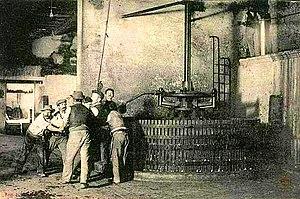
Pressoir à Beziers dans les années 1900
Le terrasses-de-béziers est un vin produit autour de Béziers, dans l'Hérault, sous l'appellation régionale languedoc.